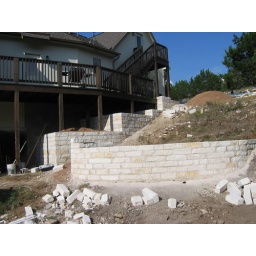
there will be terraced flower beds above the wall on the right (eventually).